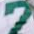
Number: 7